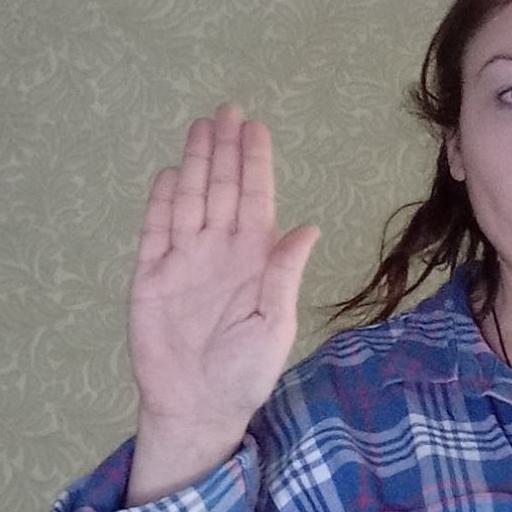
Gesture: stop